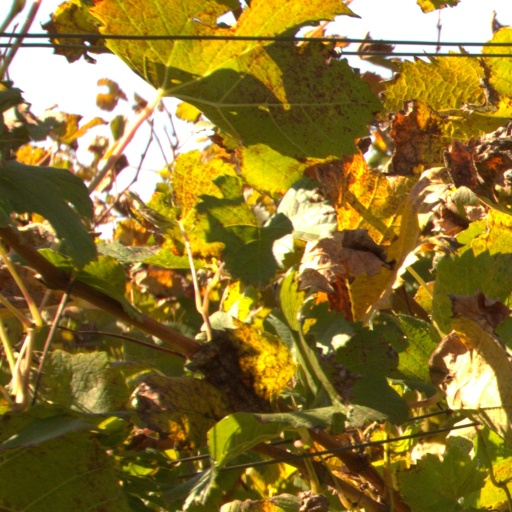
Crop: grape